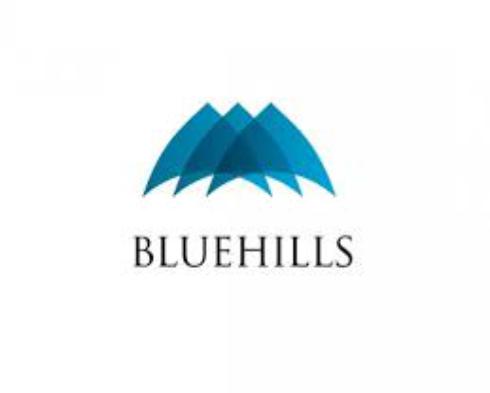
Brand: Blue Hills
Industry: Others